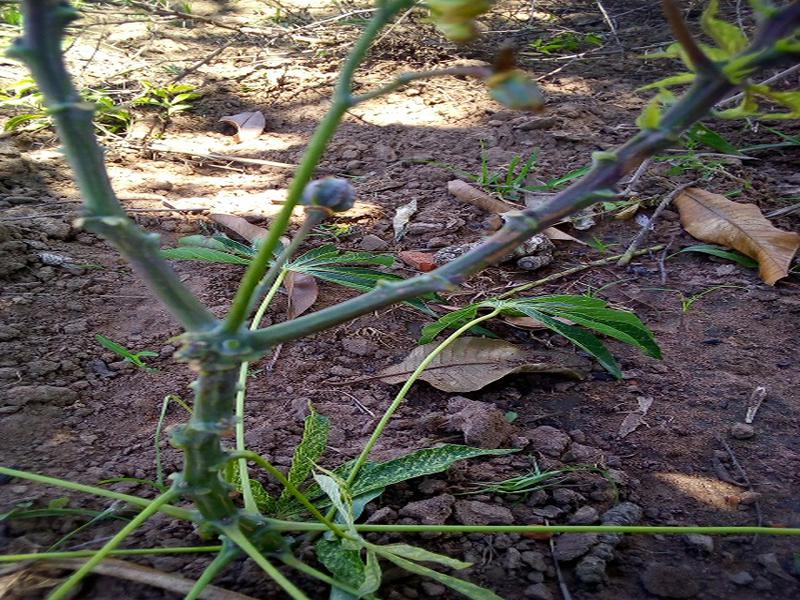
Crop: cassava
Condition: green_mottle